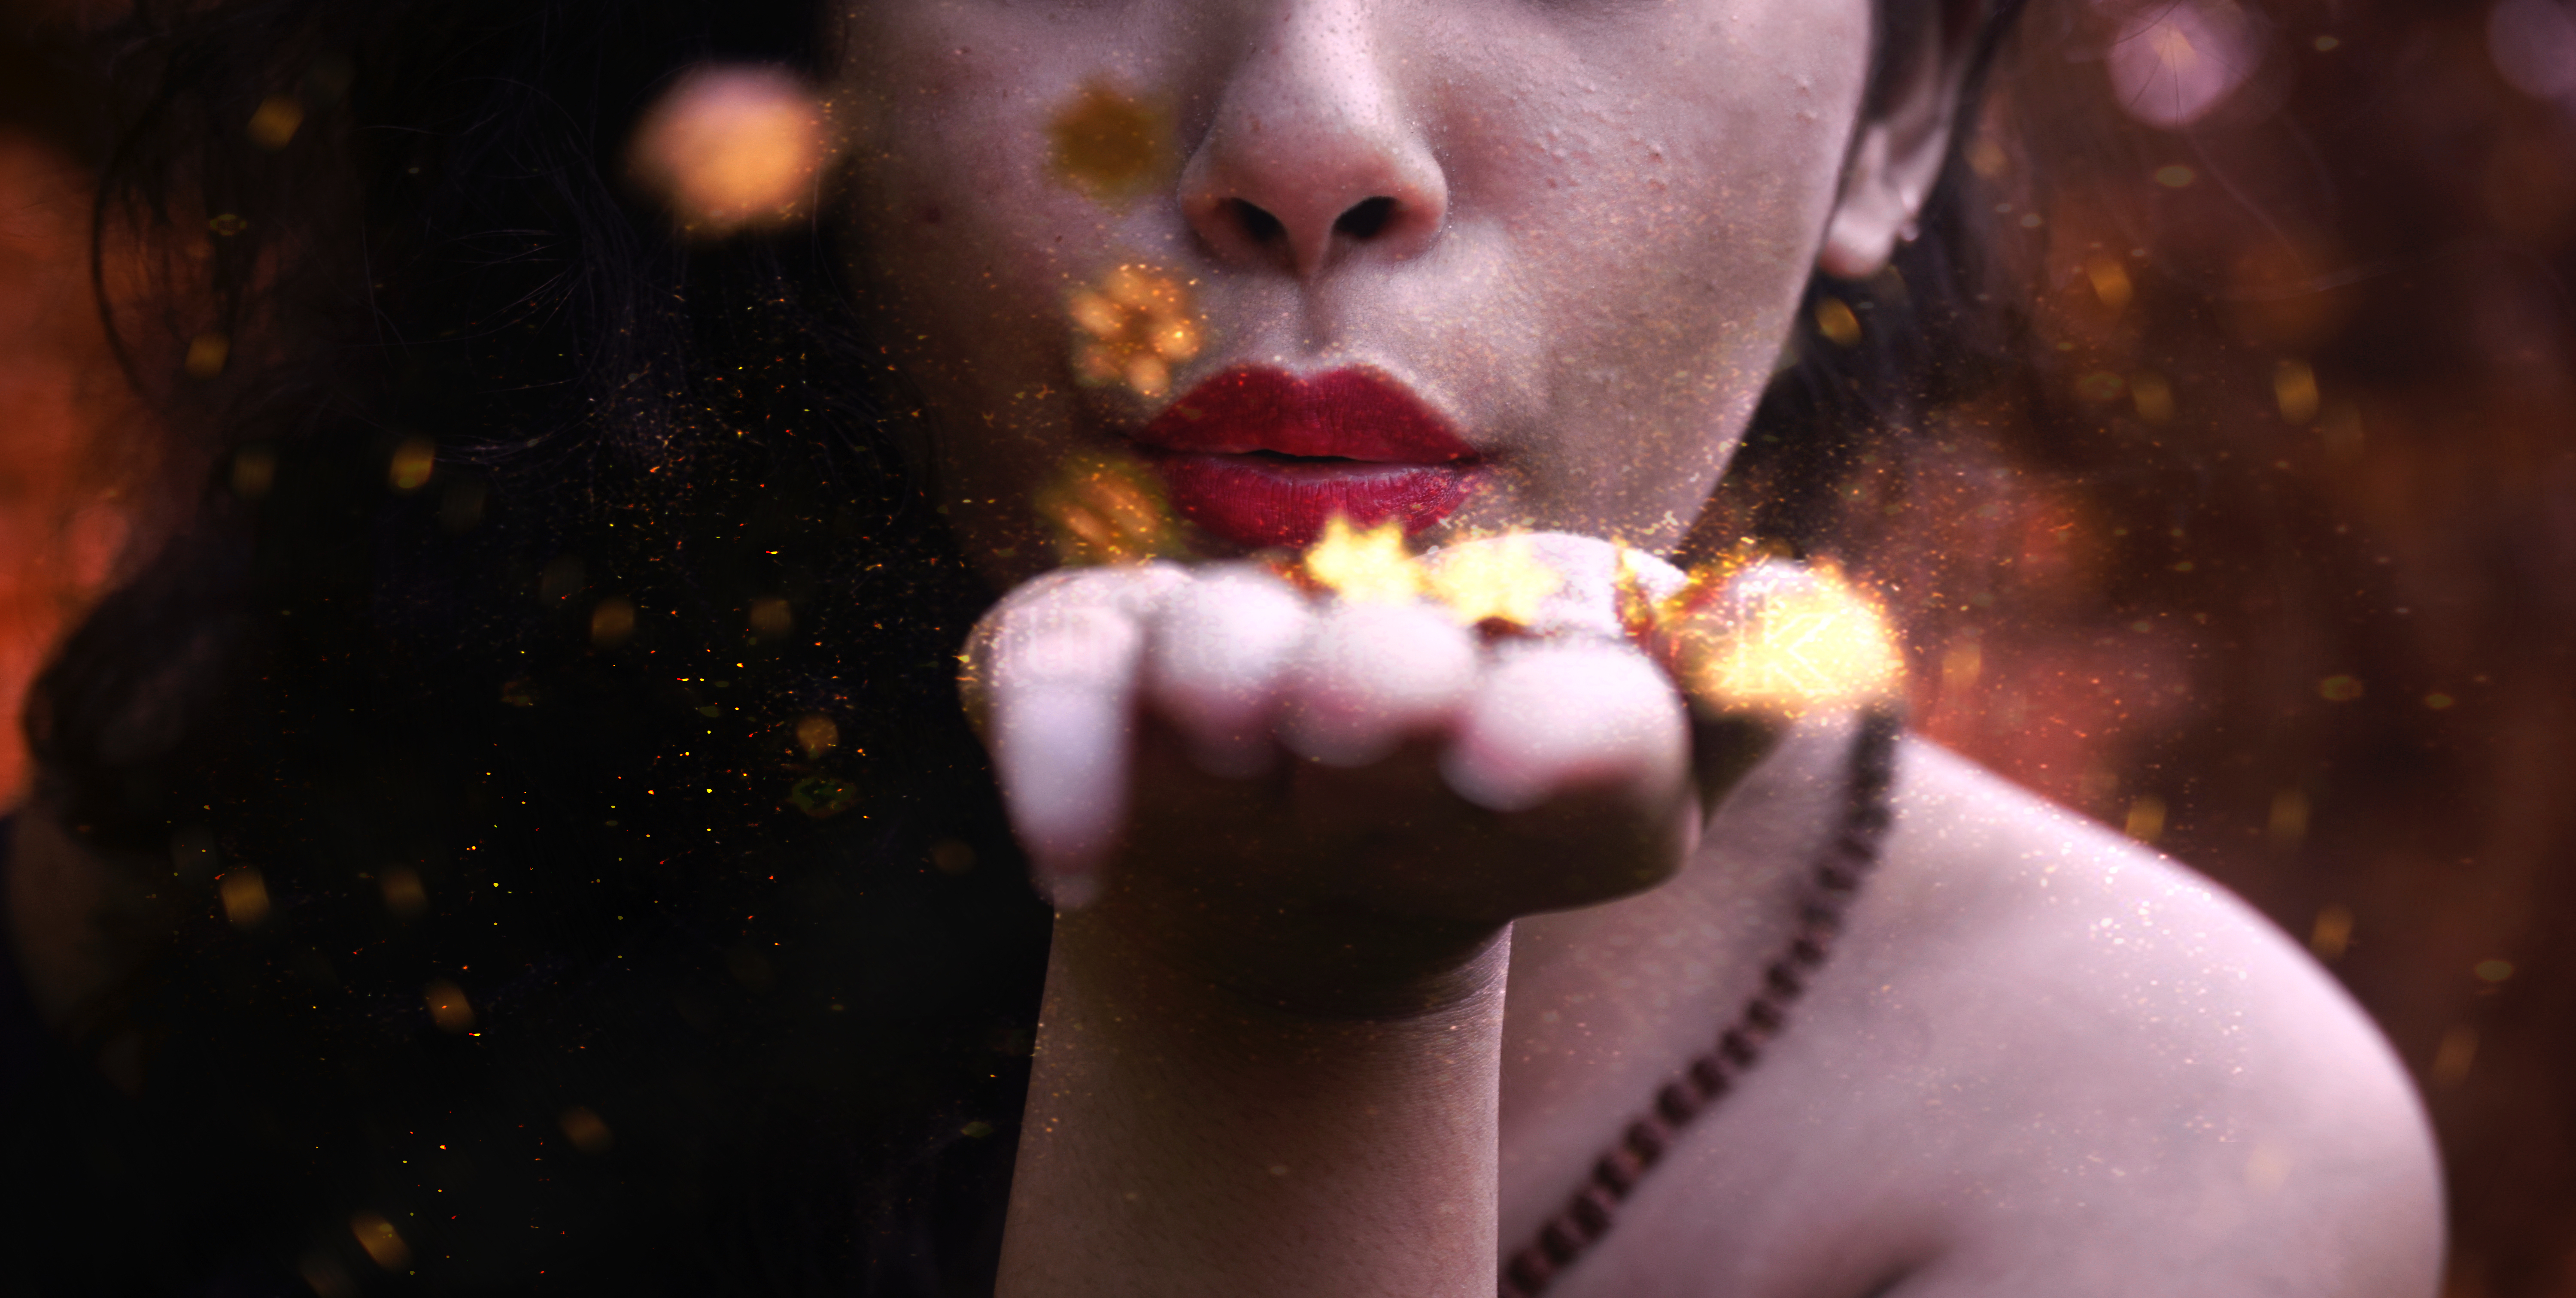
woman, flower, color, child, darkness, powder, glitter, close up, nose, temple, eye, head, beauty, blow, red lips